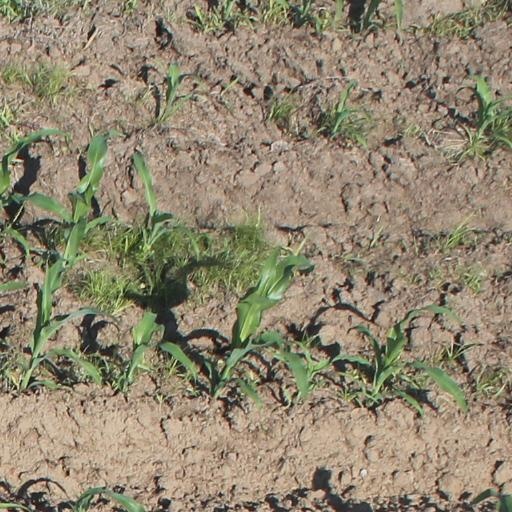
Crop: maize; corn